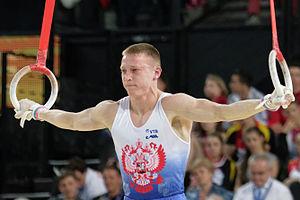
Championnats d'Europe de gymnastique artistique 2015. Anneaux.
La gymnastique artistique est une discipline athlétique consistant à enchaîner des mouvements acrobatiques sur des agrès. On distingue la gymnastique artistique masculine et la gymnastique artistique féminine. Chaque année se déroulent les championnats du monde de gymnastique artistique sauf les années des Jeux olympiques.